Nyuserre Ini

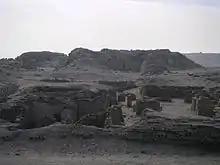
In the foreground, Khentkaus' ruined mortuary temple

The ruins known today as Lepsius XXV constitute not one but two large adjacent tombs built as a single monument on the south-eastern edge of the Abusir necropolis. The peculiar construction, which Verner has called a "double pyramid", was known to ancient Egyptians as "The Two are Vigilant". The pyramids, both truncated, had rectangular bases of for the eastern one and for the western one, their walls reaching an inclination of about 78 degrees. This means that the construction resembled a pair of mastabas more than a couple of pyramids, in fact so much so that Dušan Magdolen proposed that Lepsius XXV is a mastaba.